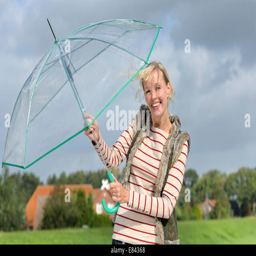
woman walking in the rain with an umbrella